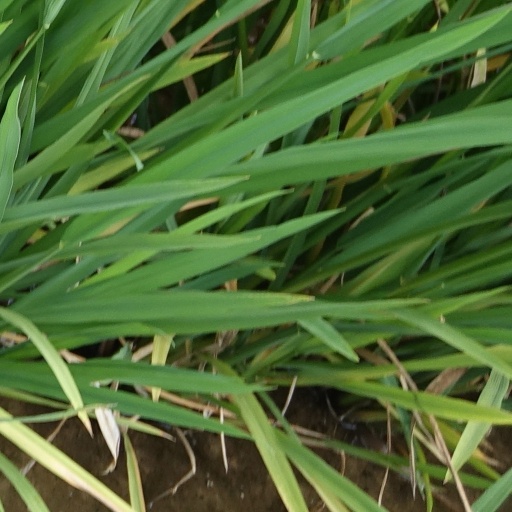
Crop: rice